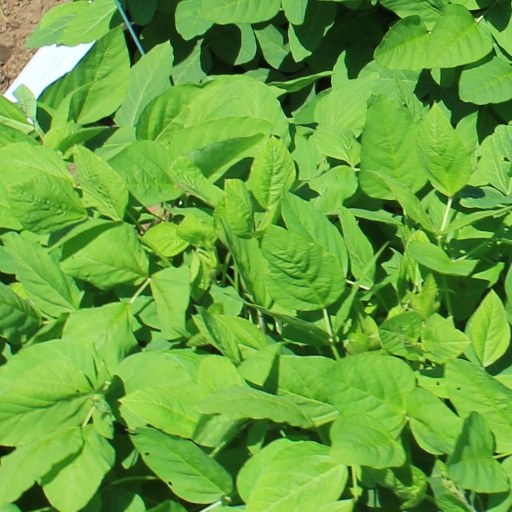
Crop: soybean